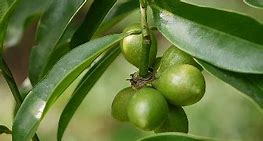
Label: Avocado